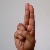
The image shows a hand gesture representing the letter 'U' in Indian Sign Language.